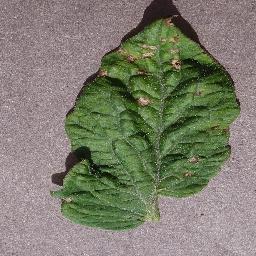
Label: Tomato___Target_Spot